Take Off (2017 film)

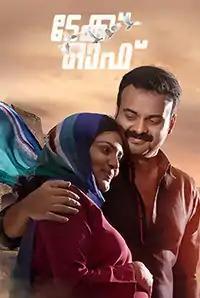
"Take Off" Poster

Take Off is a 2017 Indian Malayalam-language survival thriller film, based on the ordeal of Indian nurses in the city of Tikrit, Iraq, in 2014. The film is directed by Mahesh Narayan, in his directorial debut, and stars Kunchacko Boban, Parvathy Thiruvothu and Fahadh Faasil. It is written by Narayan and P. V. Shajikumar. The film was shot in various parts of Dubai and Kerala.